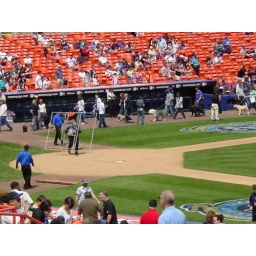
dogs in the park day, charity event for north shore animal league